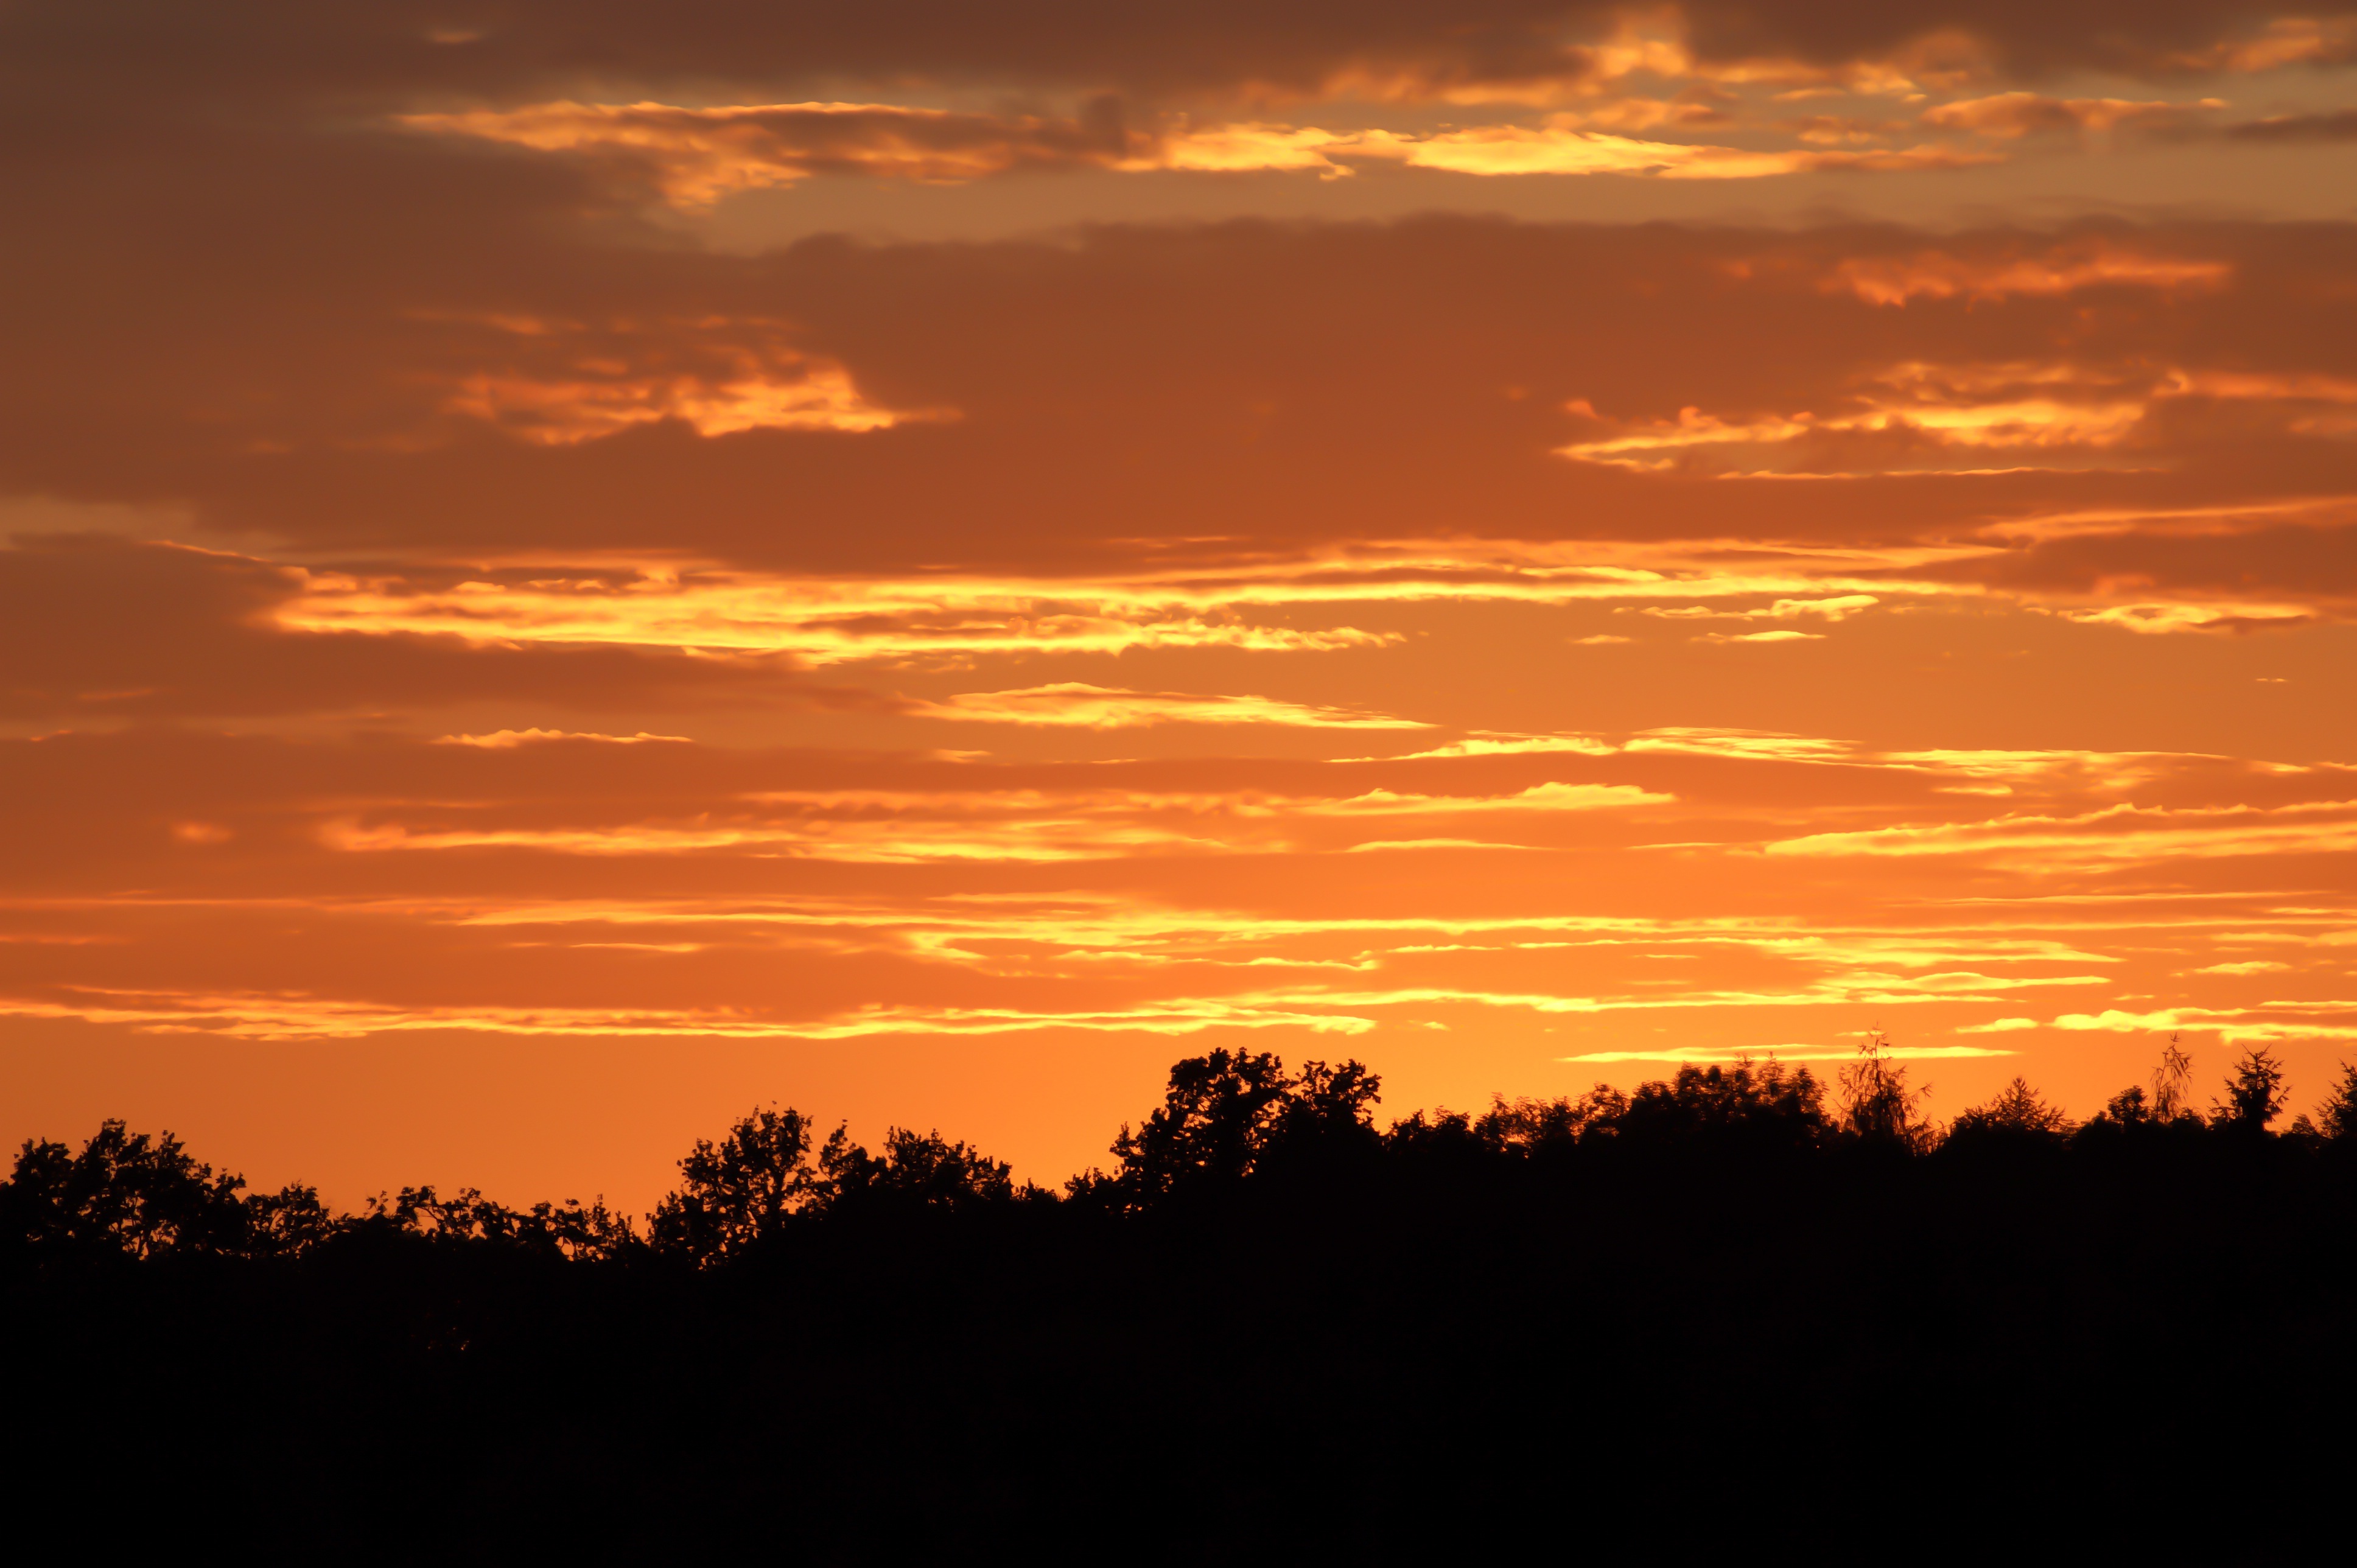
horizon, cloud, sky, sun, sunrise, sunset, sunlight, morning, dawn, atmosphere, dusk, evening, afterglow, edge of the woods, red sky at morning